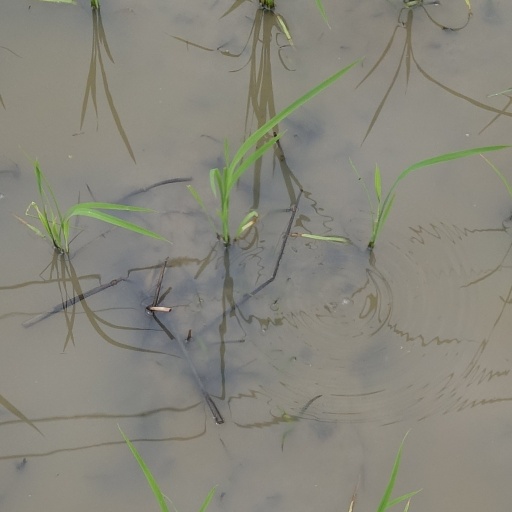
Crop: rice